Scrovegni Chapel

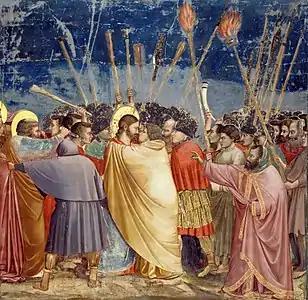
"Kiss of Judas", one of the panels in the Scrovegni Chapel

The Scrovegni Chapel, also known as the Arena Chapel, is a small church, adjacent to the Augustinian monastery, the "Monastero degli Eremitani" in Padua, region of Veneto, Italy. The chapel and monastery are now part of the complex of the Musei Civici di Padova.